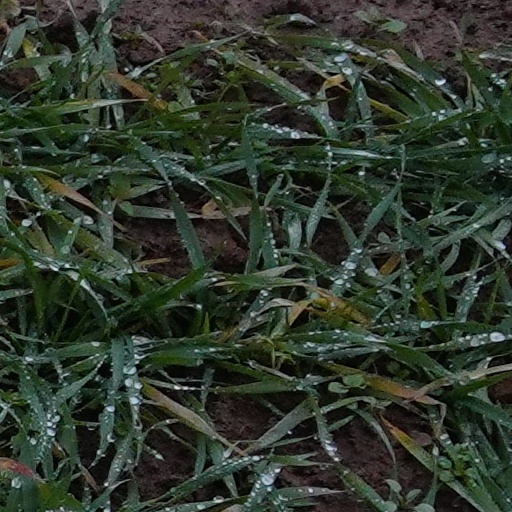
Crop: wheat